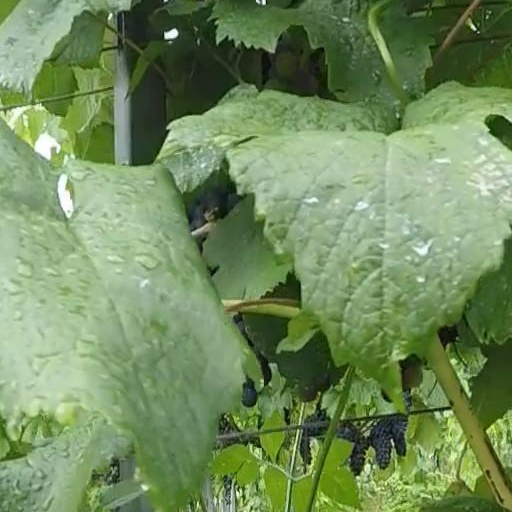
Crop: grape